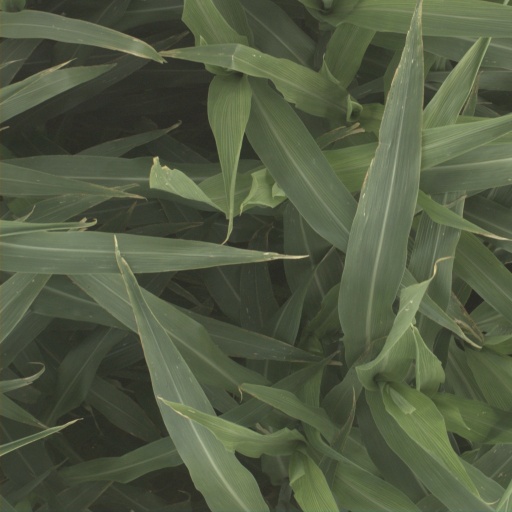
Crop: sorghum